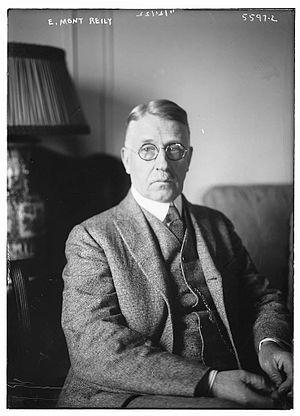
Cette liste des gouverneurs de Porto Rico comprend toutes les personnes qui ont occupé ce poste, que ce soit sous domination espagnole ou américaine. Le gouverneur de Porto Rico est le chef de gouvernement du Commonwealth de Porto Rico. Le poste a été créé par l'Empire espagnol au cours du XVIᵉ siècle à la suite de la colonisation de l'archipel.